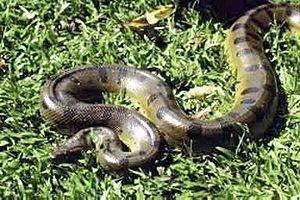
La classe des reptiles est représentée en Guyane par au moins 167 espèces, réparties respectivement en 16 tortues, 4 caïmans, 3 amphisbènes, 37 lézards, 8 geckos, 1 iguane et 97 serpents.
Les serpents constricteurs sont des serpents primitifs à deux poumons — la plupart des serpents en ont un, l'autre étant atrophié — qui tuent leur proie en coupant leur circulation sanguine et en les étouffant. Ils sont généralement aglyphes. Quand on parle de serpents constricteurs, on pense souvent aux Boidae et aux Pythonidae, tels que le grand anaconda — ou anaconda géant —, le python royal ou le boa constrictor. Mais bien d'autres serpents sont constricteurs, notamment de nombreux colubridés, comme la couleuvre d'Esculape, la couleuvre verte et jaune ou la coronelle lisse.